Spandan (JIPMER)

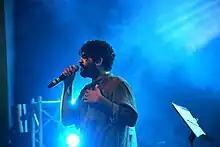
Sid Sriram at Spandan

In the 1960s and 1970s the JIPMER Students Association conducted an inter-collegiate sporting festival that included the Dr.S.S.Chaddha Memorial Hockey tournament and the Dr.S.L.Basu Memorial Football tournament. In 1978, the inter-collegiate sporting festival became Les Jeux and included basketball and badminton in addition to hockey and football. In 1980, cultural and literary events were added to the sporting events and were named Les Beaux Arts. In 1982, Les Jeux and Les Beaux Arts were folded into the overarching Spandan festival.